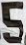
Number: 5